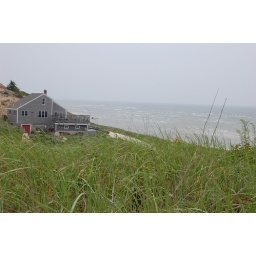
A field with a house featuring an ocean view, in Truro MA.